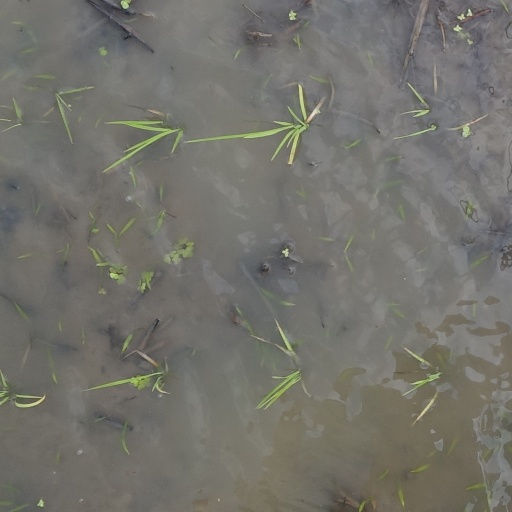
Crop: rice